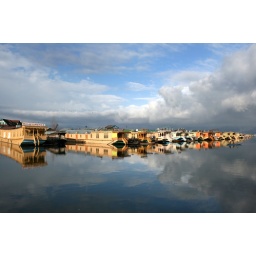
A Kashmiri boatman rowing his boat in Dal lake Srinagar.